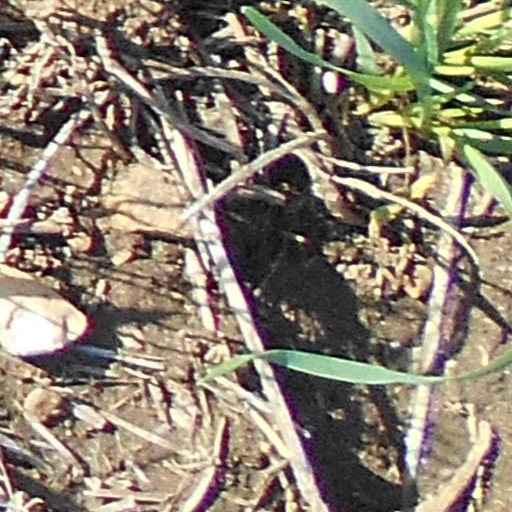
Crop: wheat